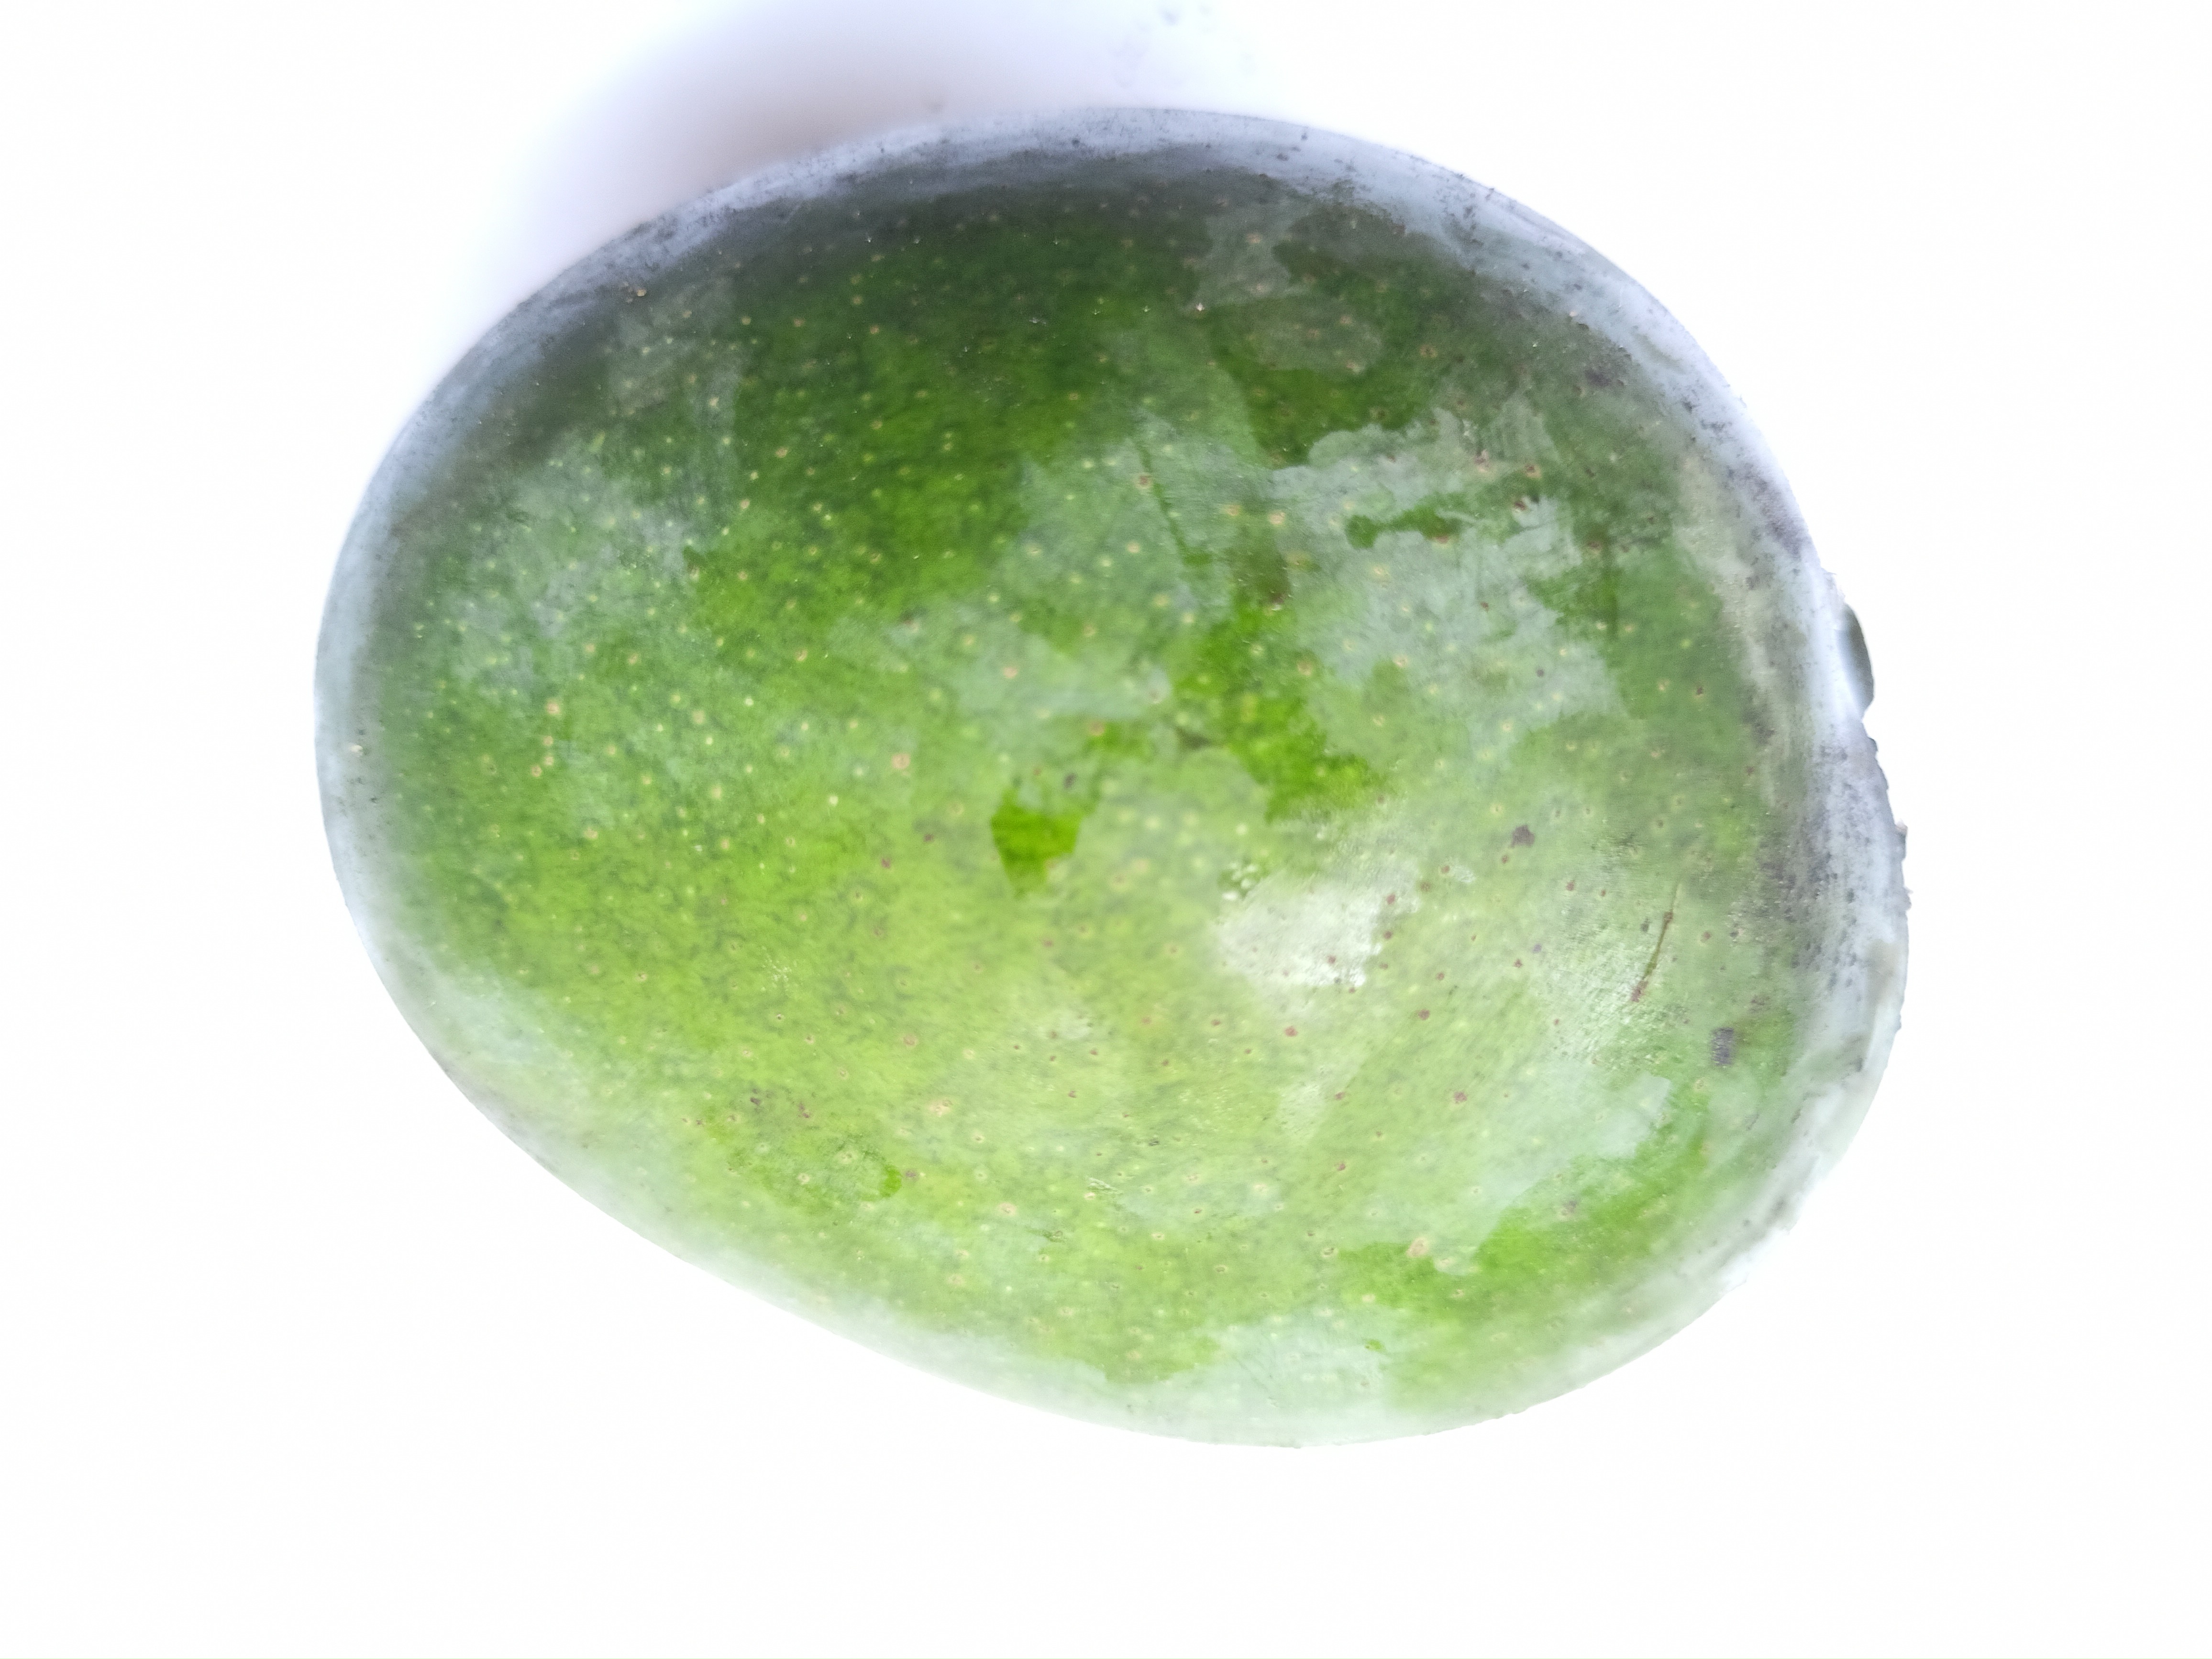
Mango variety: Khrishapat